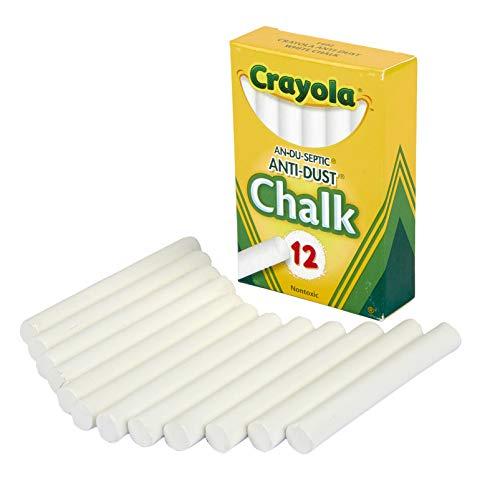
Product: Crayola Nontoxic Anti-Dust Chalk, White, 12 Sticks/Box (50-1402)
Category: Toys & Games | Arts & Crafts | Drawing & Painting Supplies | Chalk
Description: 12ct Anti Dust White Chalk Sticks.
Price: $1.28
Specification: ProductDimensions:0.8x2.4x3.4inches|ItemWeight:0.32ounces|ShippingWeight:4ounces(Viewshippingratesandpolicies)|ShippingAdvisory:Thisitemmustbeshippedseparatelyfromotheritemsinyourorder.Additionalshippingchargeswillnotapply.|ASIN:B00006IBOR|Itemmodelnumber:50-1402|Manufacturerrecommendedage:6yearsandup